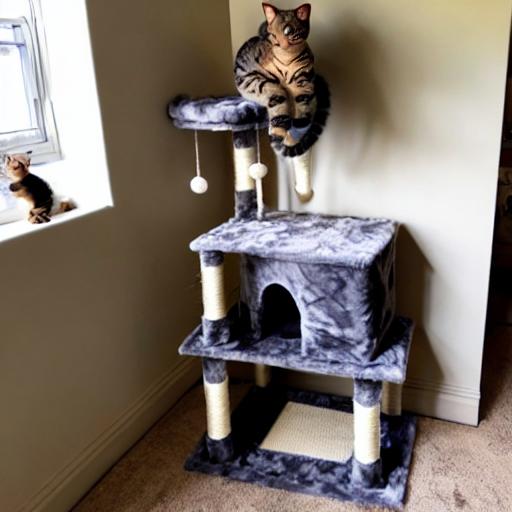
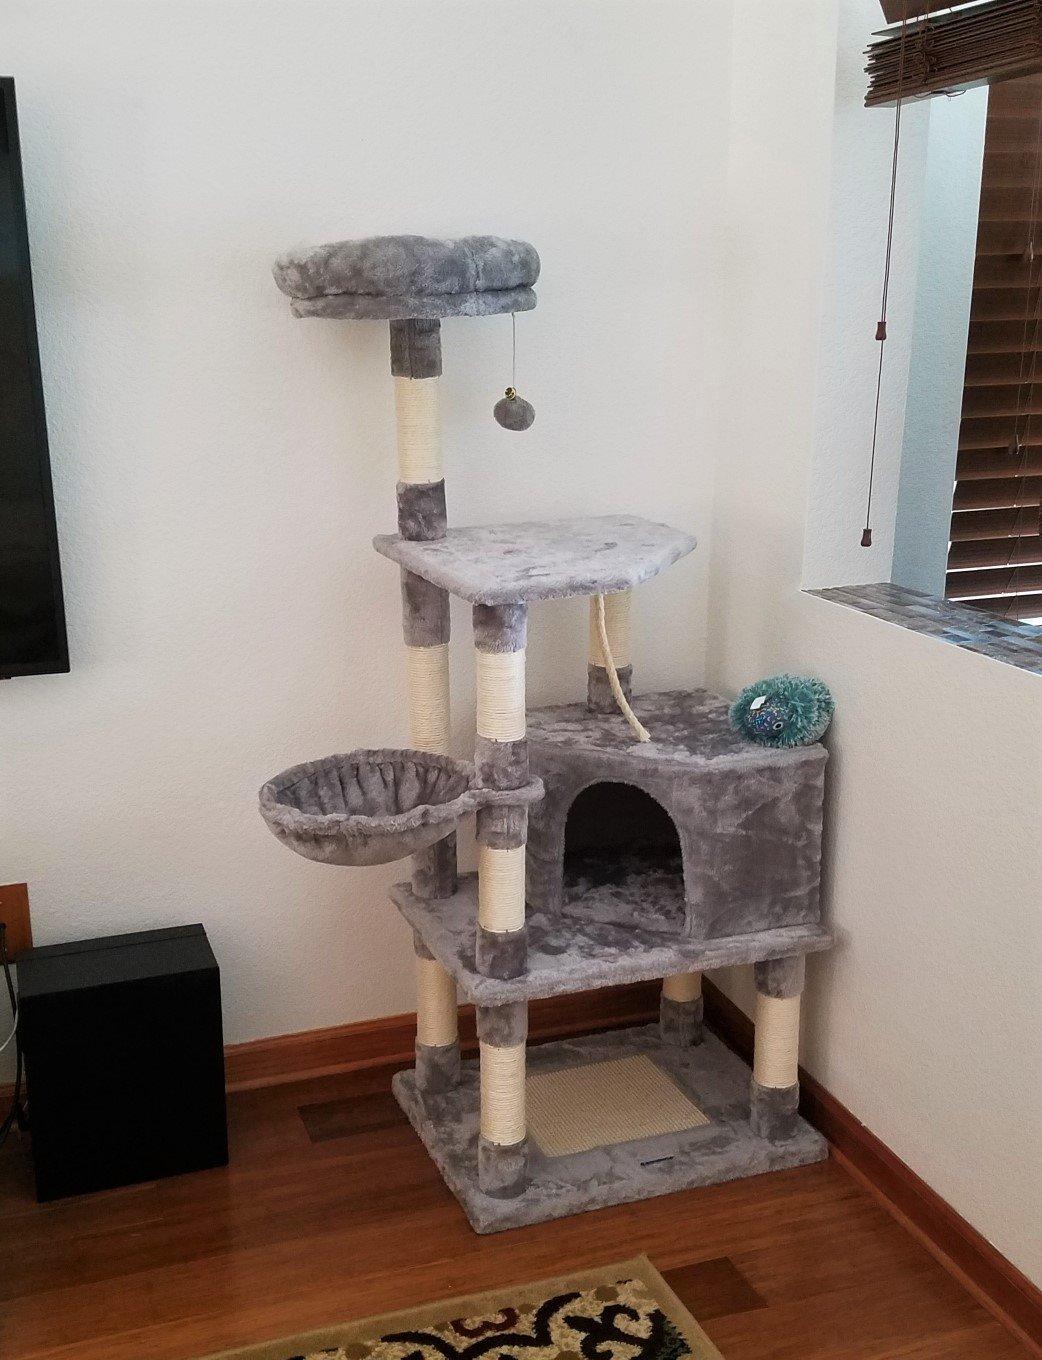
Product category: items_cat tree
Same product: no